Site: brandenburg
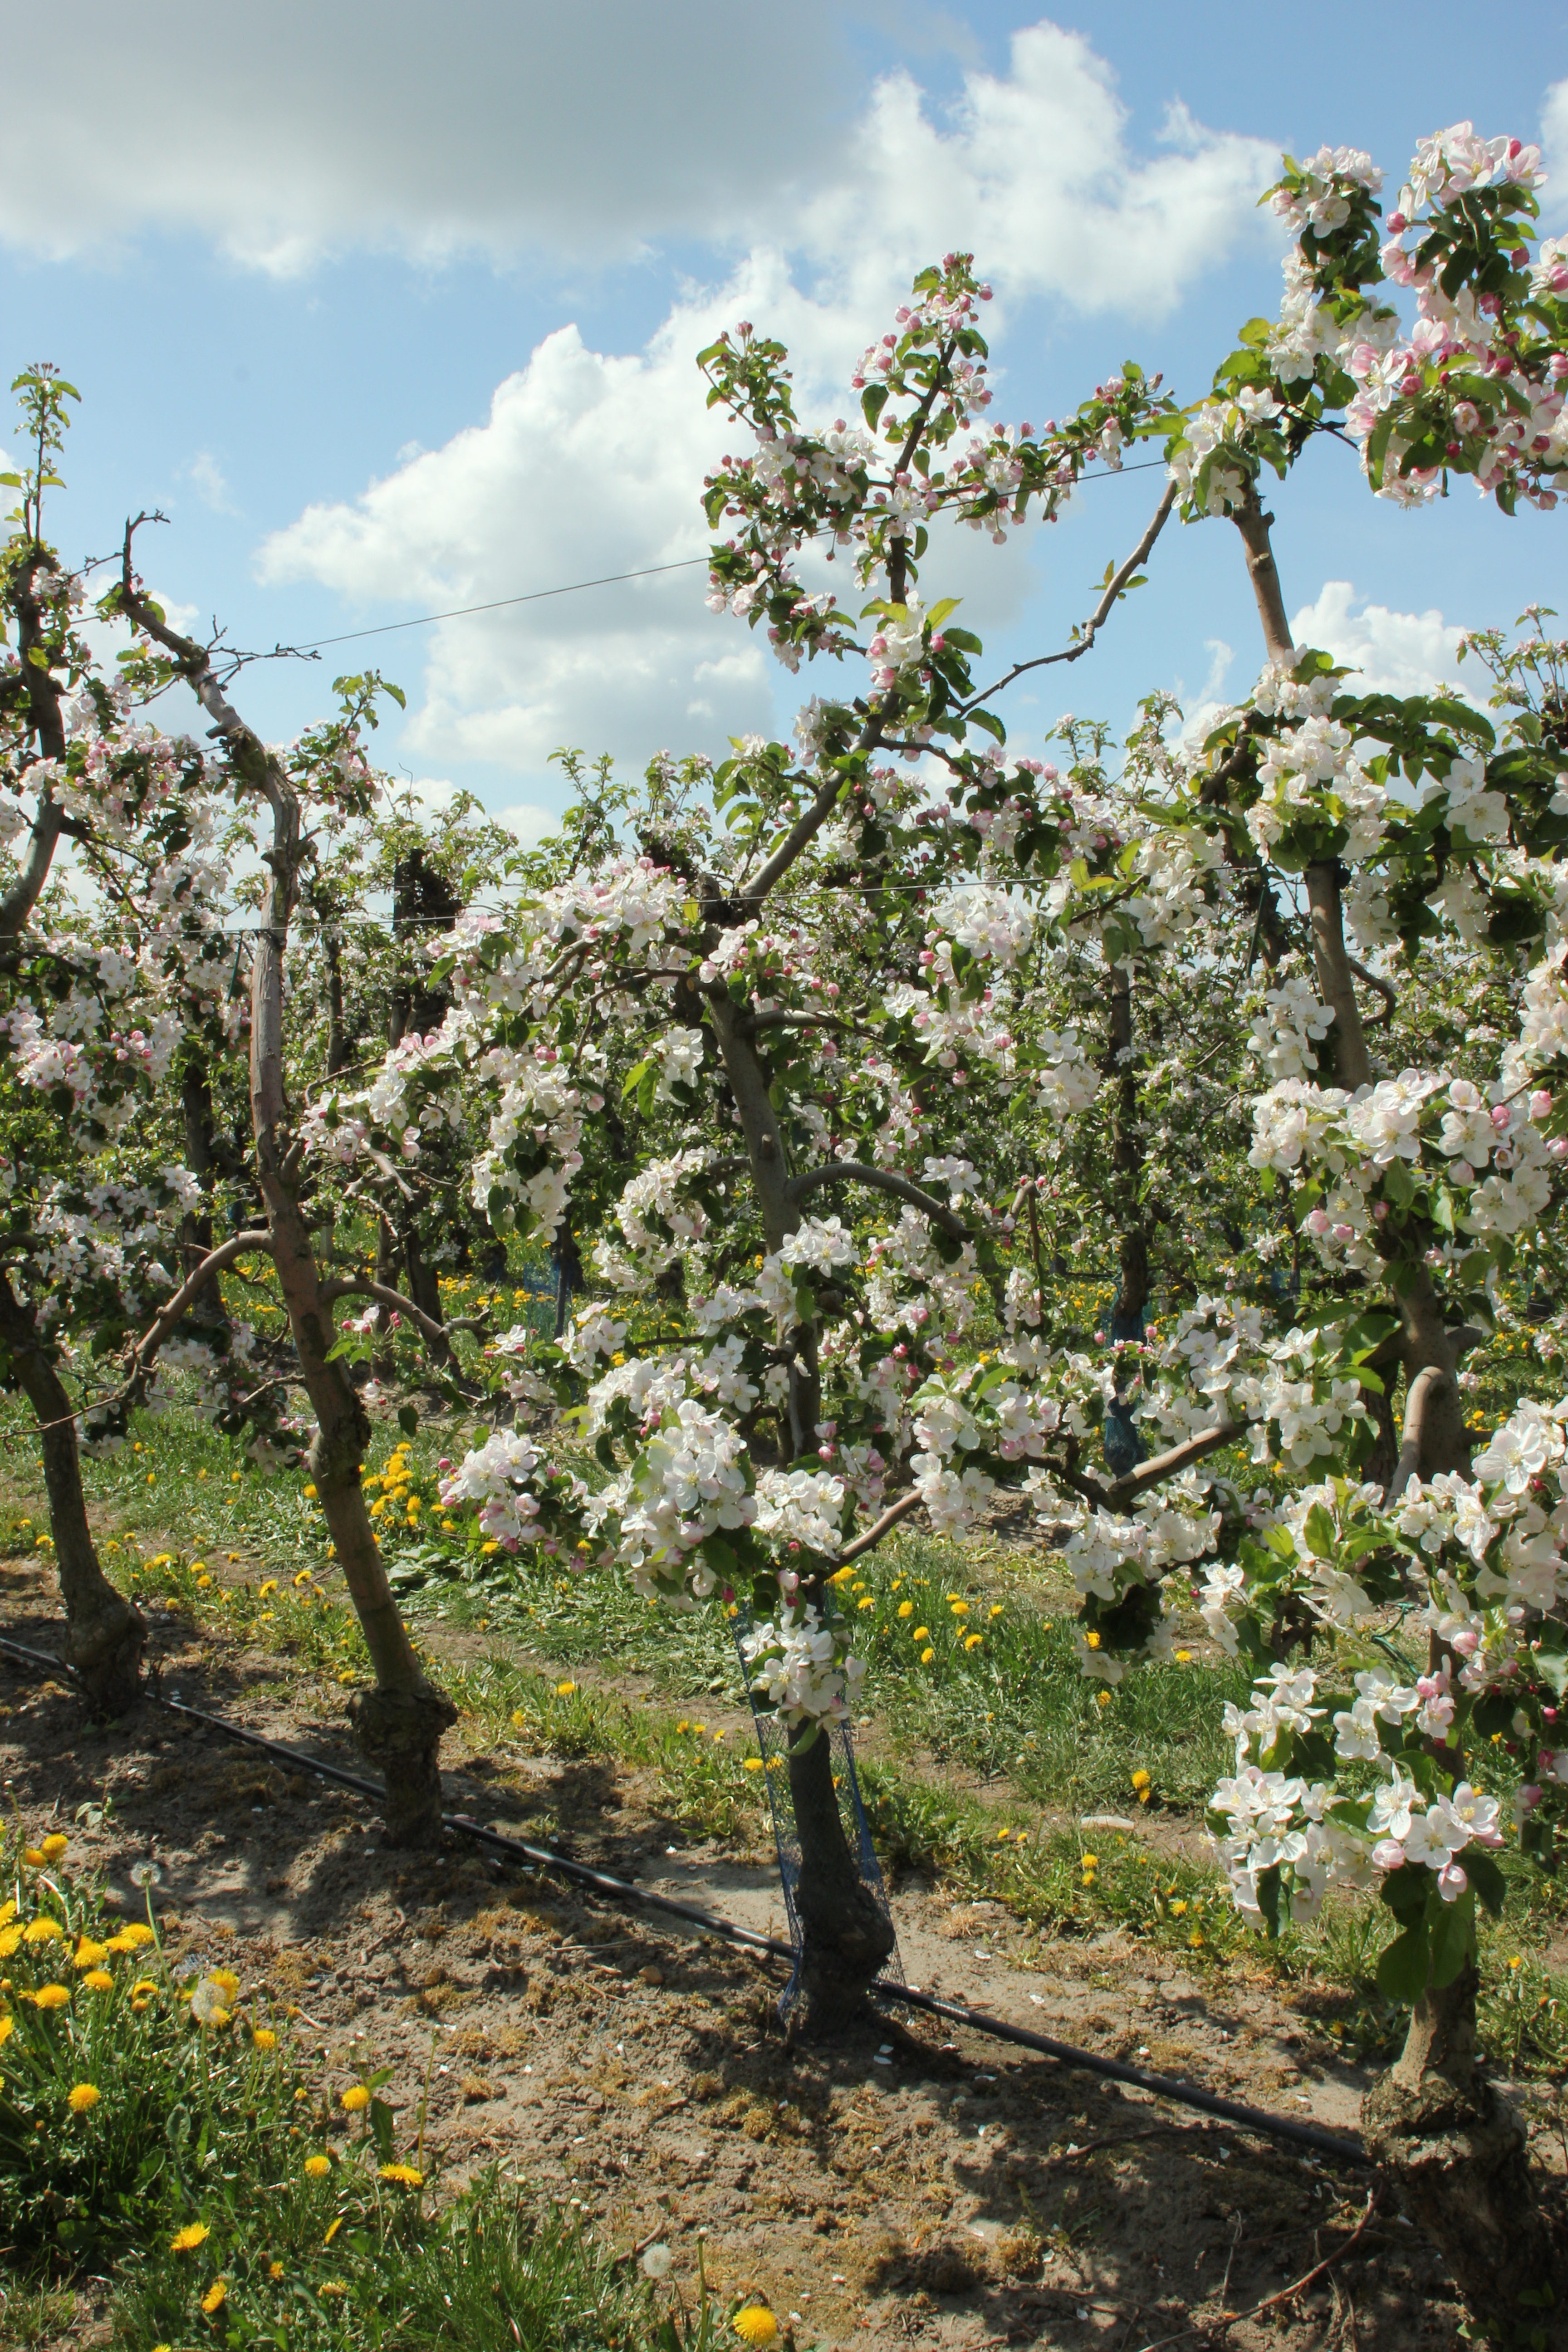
Growth stage (BBCH 65): Flowering